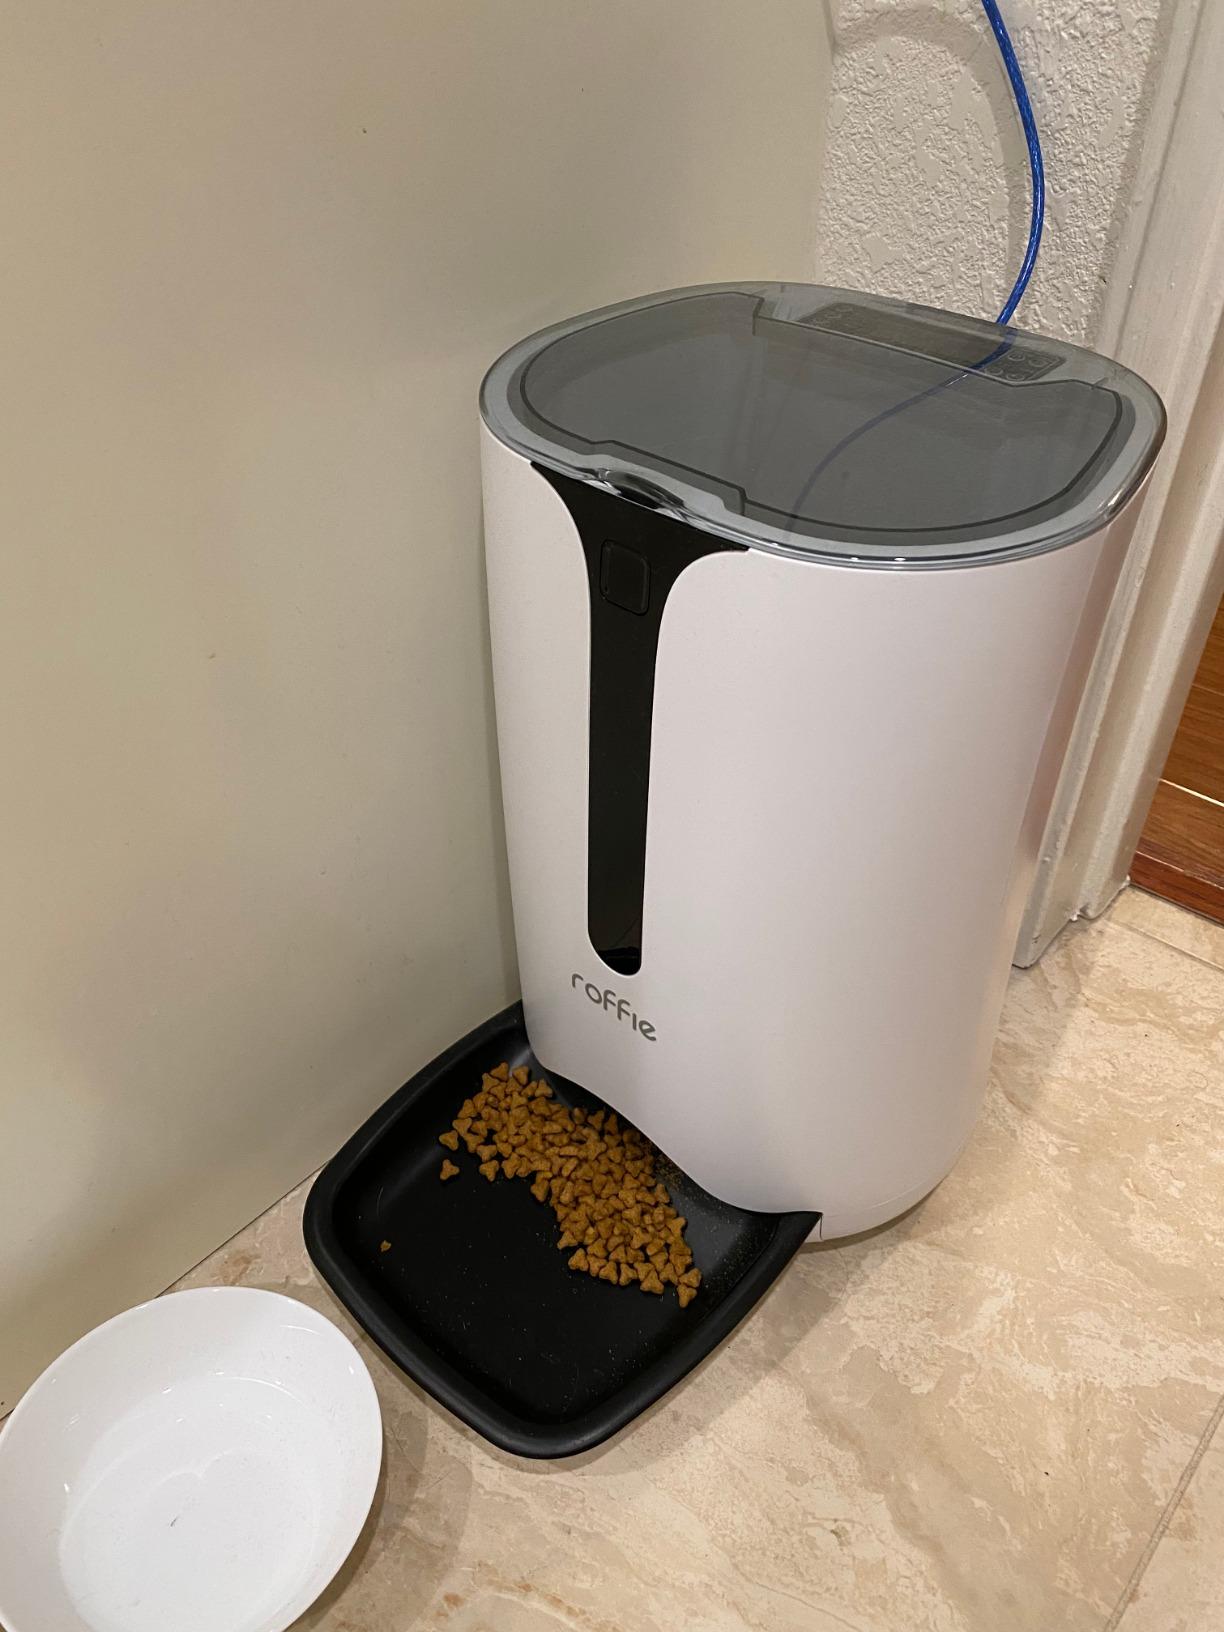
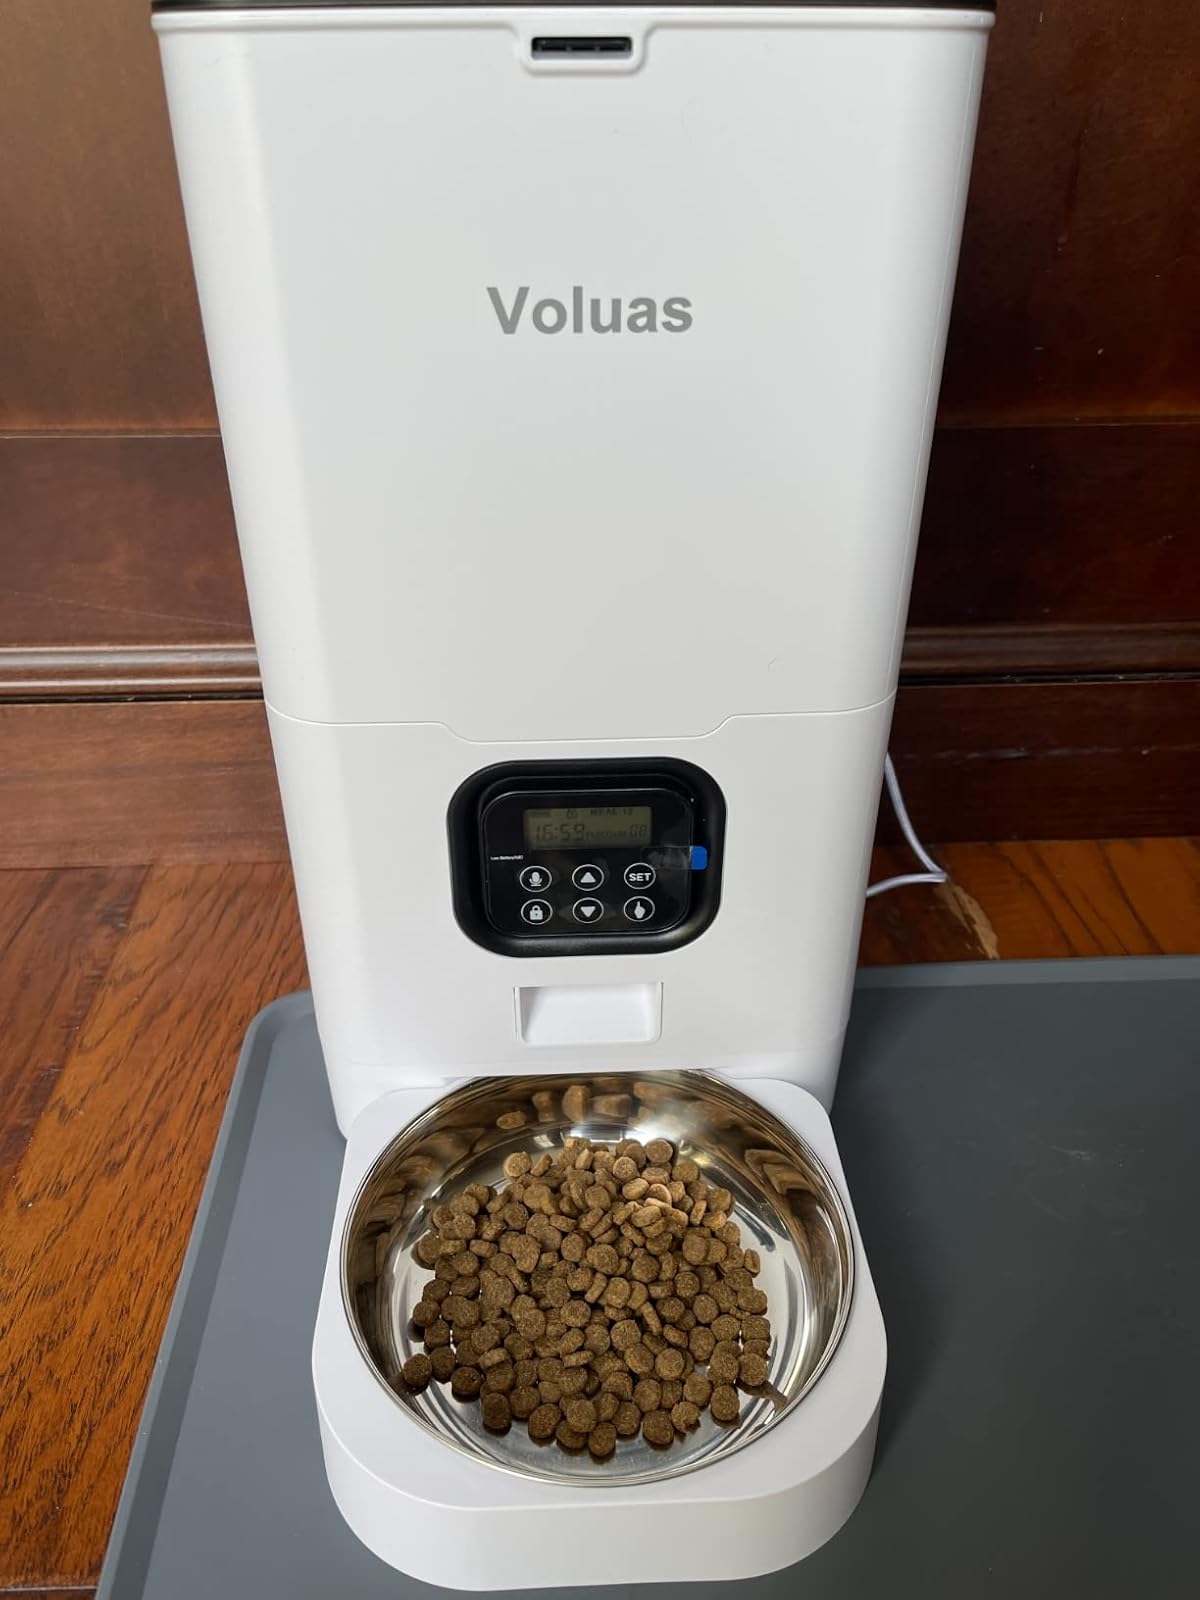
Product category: items_feeder
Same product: no